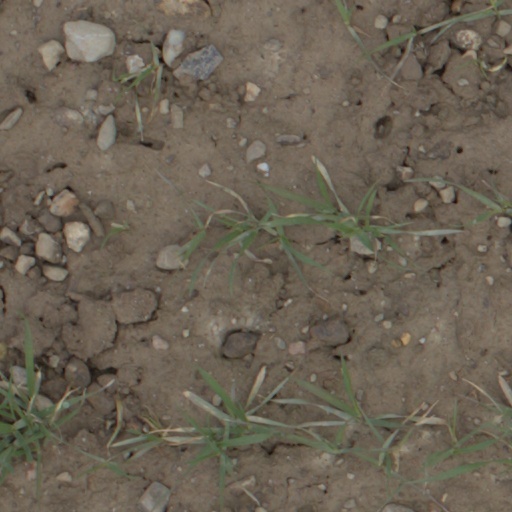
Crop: wheat